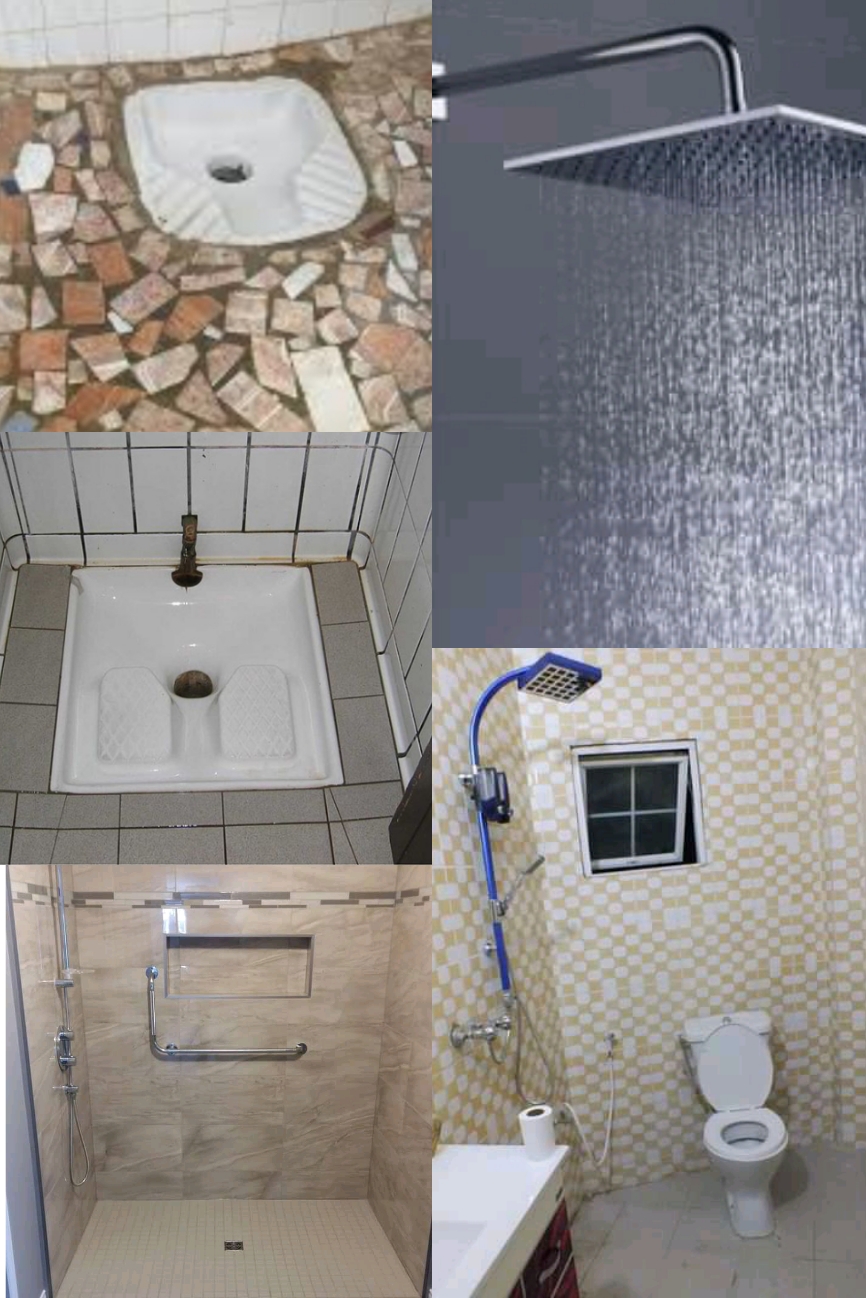
Juróomeelu nataal maa ngi ci gis fii dafa mel ni ay duus la gis naa ci duus boo xam ni dafa am sãs sãs sãs bu bula gis naa ci ab palanteer boo xam ni palanteer bi dafa am lu weex lu ko wër jëmmi weer bi dafa mel ni dafa ñuul gis naa ci it fu ñuy deme wanag nga xam ni lépp dafa weex gis naa ci it mouchoir dafa tegu ci kaw lavabo bi ba pare jëmmi mouchoir dafa weex ci lim tegu it dafa weex trait yi ko wër it trait yi dafa mel ni dafa xaw a soon am ay couleur yu weex. Beneen wanag wi ci des beneen wanag wi ci des dafa am ay carreaux yoo xam ni carreaux yu weex la du ay carreaux yu marron fii ñiy fi nga xam ni foofu lañuy deme wanag it foofu lépp dafa weex tàll ay carreaux ñoo ko wër beneen bi ci des it fi ñiy deme wanag it lépp dafa weex am na lu mel ni ag weñ da caa sampe carreaux yi ko wër it dañoo weex waaye...def bula. Beneen bi ci des it gis naa fi salle de bain boo xam ni gis naa fi ab sãs waaye nag boppu sãs bi génneewuñ ko waaye fiñ koy ubbee pour ndox mi ñëw foofu gis naa ko gis naa it benn affaire boo xam ni dañ ko taf ci kaw nii mu xaw a xaw a tolloo mu xaw a tollook fi kii wu fi sãs bi sãs bi tuuti nii carreaux yi it carreaux yi carreaux yu marron la.